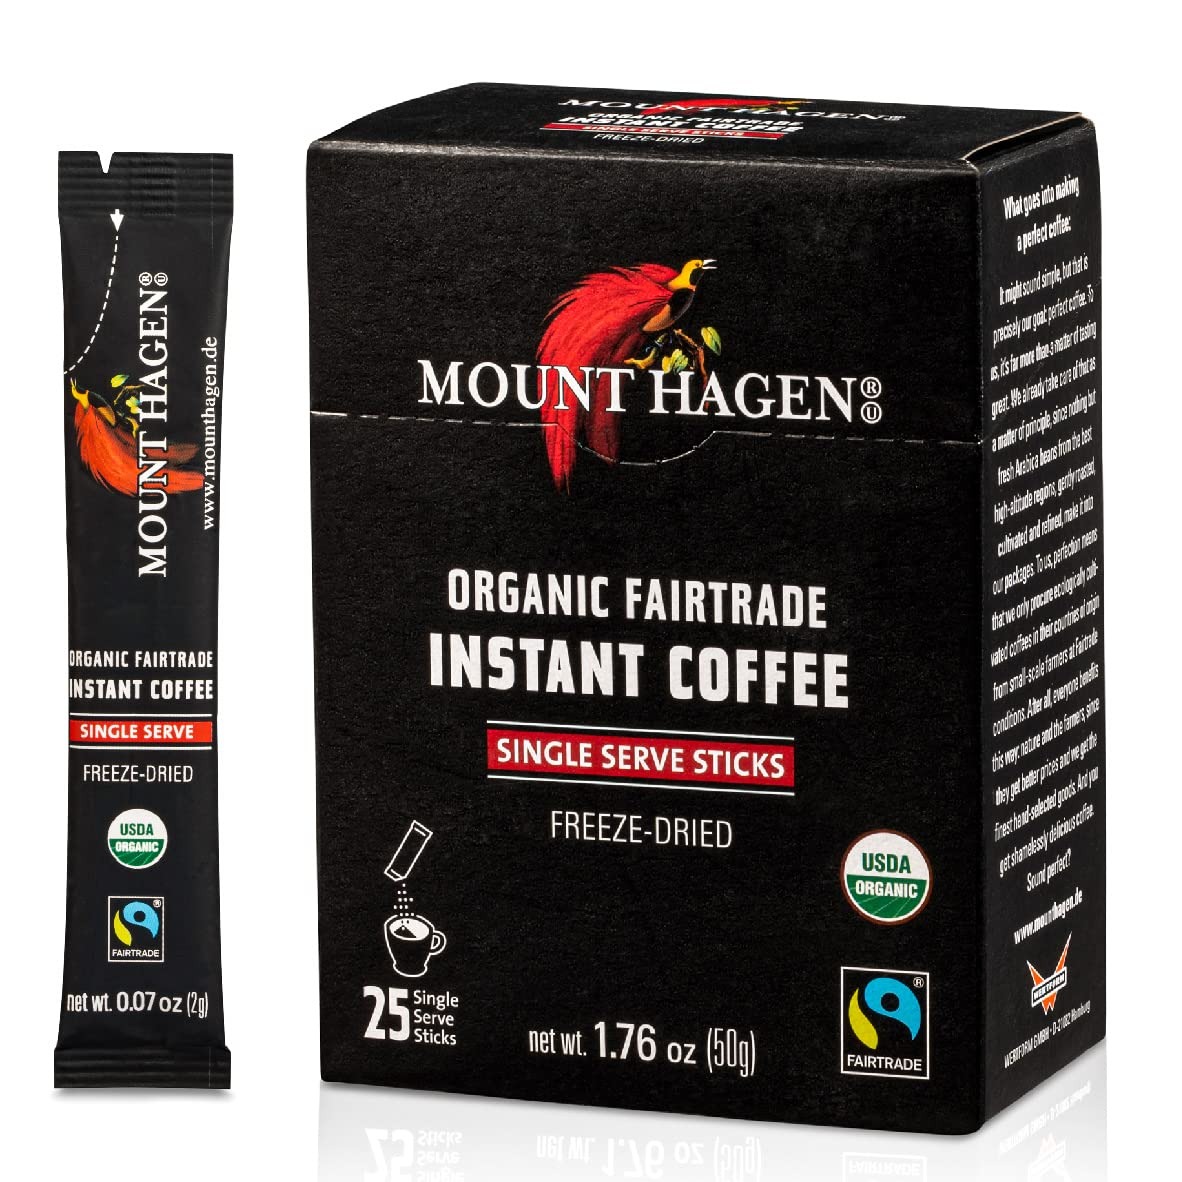
Item Name: Mount Hagen 25 Count Single Serve Instant Coffee Packets | Organic Medium Roast Arabica Beans | Eco-friendly, Fair-Trade [25 sticks/1.76oz/50g]
Bullet Point 1: INSTANT COFFEE THAT DOESN’T TASTE LIKE IT: When you need that coffee-flavored boost and you need it quickly, Mount Hagen instant coffee singles are the answer. Our advanced freeze-drying process retains the deep coffee flavors and aromas of the fresh Arabica beans, resulting in a wonderfully smooth coffee with a rich, full-bodied taste- even if you’re miles from the nearest coffee store! Plus, our instant coffee dissolves beautifully in cold water or milk for instant iced coffee.
Bullet Point 2: CONVENIENT SINGLE-SERVE STICKS: Our pocket coffee packets mean you can take good coffee wherever you go. Pop our instant coffee packets into your backpack, briefcase and office desk to ensure you can get your coffee fix when you need it. Our individual coffee packets are also perfect for including in hospitality or pamper packs and for traveling. Convenient and easy, these single-serve instant coffee pouches save you from lugging bulky equipment, and better yet- you get to skip on cleanup too!
Bullet Point 3: AWARD-WINNING: Mount Hagen consistently tops lists of best instant organic coffees, becoming many a connoisseur's favorite joe-on-the-go. (Google it, and you’ll see!) Whether you’re on the go, at the office, or on a mountaintop, don’t settle for any less than the best. These single-serve sticks are packed with the same outstanding coffee as our award-winning jars- made from 100% USDA Organic, Fairtrade Arabica beans and also gluten-free and certified OU Kosher.
Bullet Point 4: MASTERS OF OUR CRAFT: A sip of our balanced, smooth instant coffee is a taste of its history in the lush mountains around Mount Hagen, Papua New Guinea. Since 1986, we’ve been perfecting our brew so you can enjoy its naturally mild taste with low acidity and no bitterness, whenever you want and wherever you are.
Bullet Point 5: MOUNT HAGEN: The trailblazer of organic Fair Trade coffee production, we pride ourselves on coffee that not only tastes good but DOES good too. Every granule of our organic Fair Trade coffee is planted, cultivated, harvested, processed and packaged by workers being paid fairly and respectably; families thriving on the infrastructure we provide; and communities gaining the power of education, health and hope. Scroll up, click buy now and support their future.
Value: 1.76
Unit: Ounce

Price: 8.5